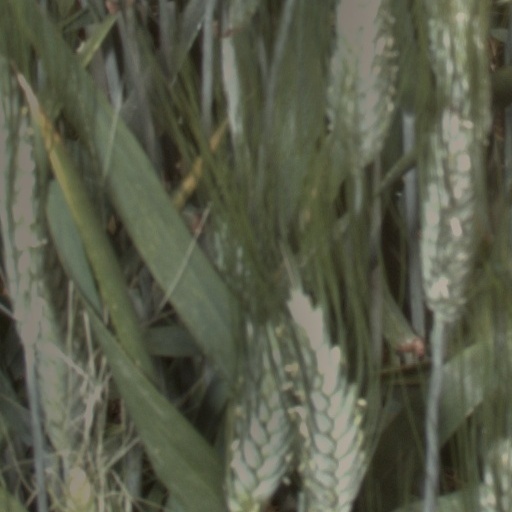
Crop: wheat